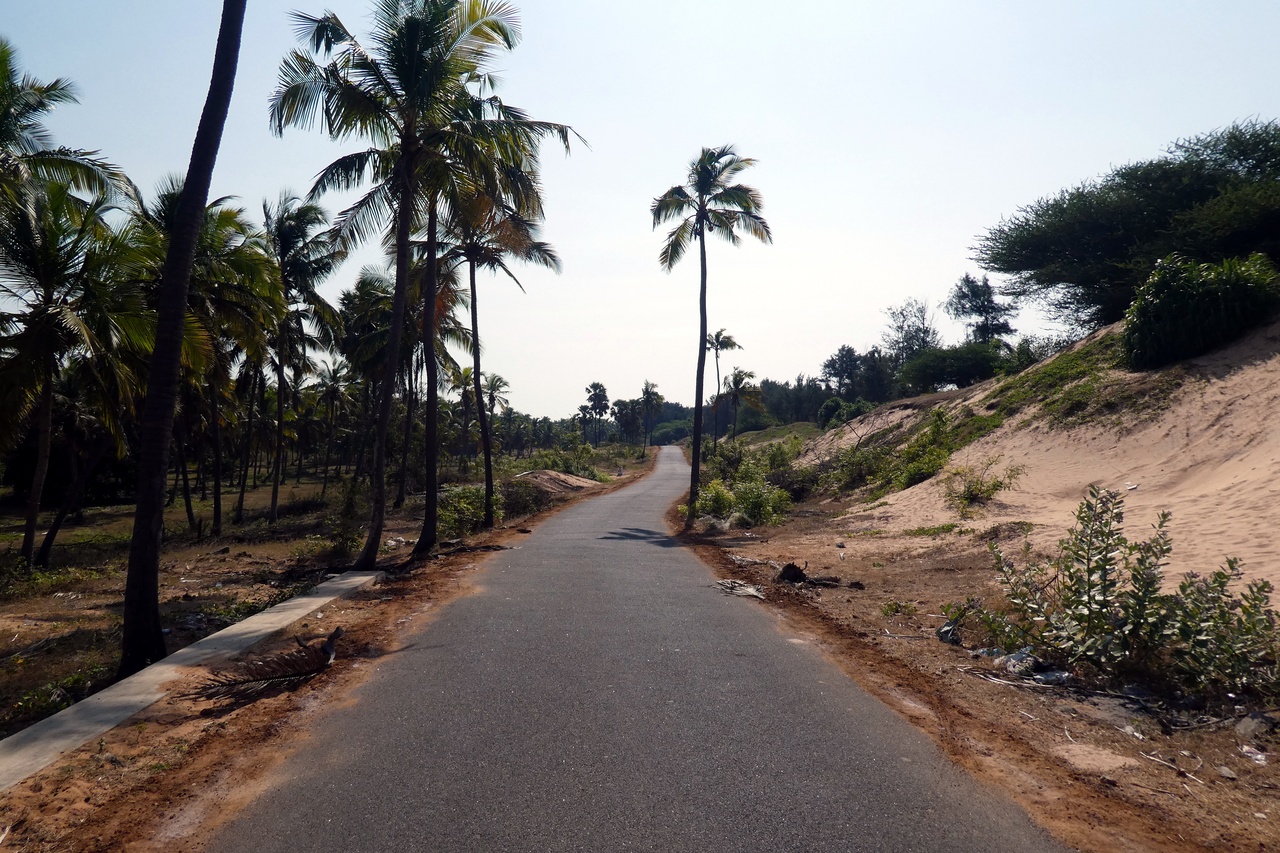
Road near Periyakadu, Tamil Nadu